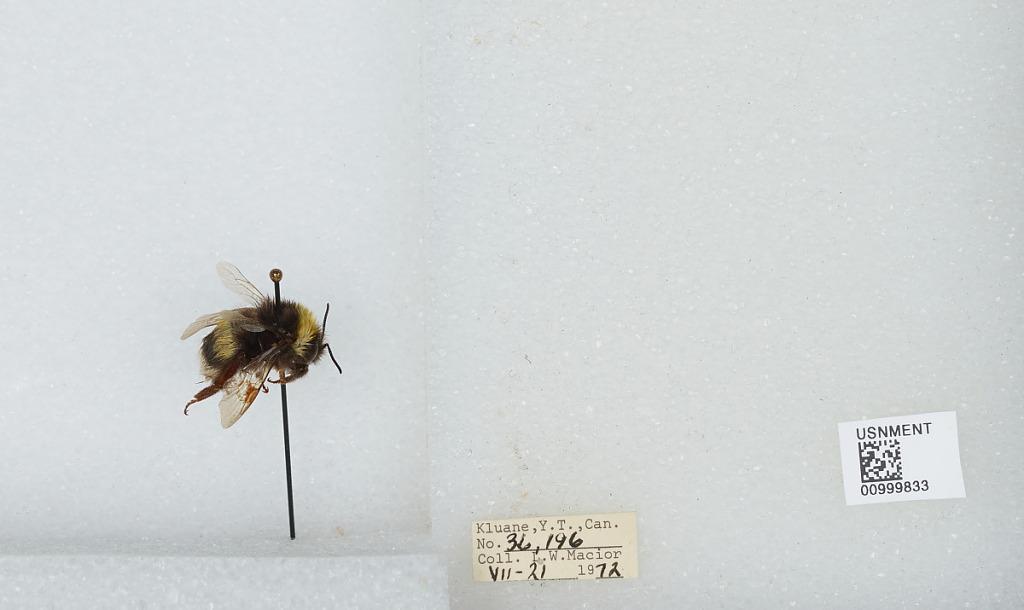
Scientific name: Bombus (Bombus) lucorum (Linnaeus)
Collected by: L. Macior
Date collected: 1972-7-21
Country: Canada
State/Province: Yukon Territory
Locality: Kluane
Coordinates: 60.75, -139.5